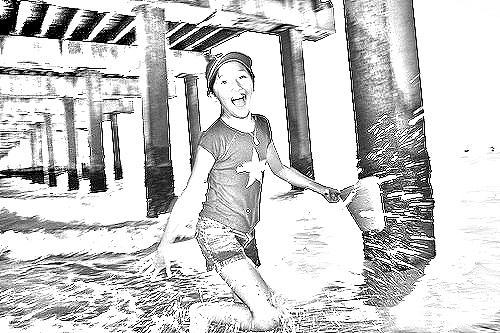
Portrait style: Sketch Portrait